Much-Binding-in-the-Marsh

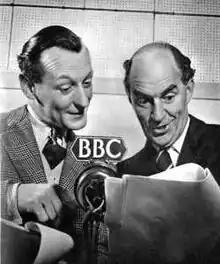
Richard Murdoch, left, and Kenneth Horne in "Much-Binding-in-the Marsh", 1948

Much-Binding-in-the-Marsh was a comedy show broadcast from 1944 to 1950 and 1951 to 1954 by BBC Radio and in 1950–1951 by Radio Luxembourg. It was written by and starred Richard Murdoch and Kenneth Horne as officers in a fictional RAF station coping with red tape and the inconveniences and incongruities of life in the Second World War. After the war the station became a country club and, for its last season, the show became the chronicle of a newspaper, "The Weekly Bind".